WHIS

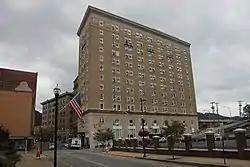

The "Daily Telegraph" Printing Company was issued a license for a new radio station to transmit on 1420 kHz on February 14, 1929. The new station would adopt the WHIS call letters in honor of the newspaper's editor, Hugh Ike Shott, and be based in the West Virginian Hotel in downtown Bluefield. At the time, West Virginia had four other broadcasting stations, none of them in the southern portion of the state. While the station did not start up formally until June 24, the station made several test broadcasts, including a June 11 program that included music and primary election results.